Armenian Cypriots

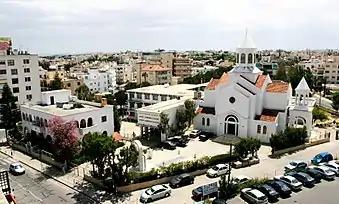
The Armenian compound in Strovolos, location of the Virgin Mary cathedral, Nareg Armenian school and the Armenian Genocide Monument in Nicosia

There are five Armenian Orthodox churches in Cyprus, two in the capital Nicosia (one in the north) and one in each Larnaca, Limassol and Famagusta. Additionally, there are three Armenian chapels in the vicinity of Nicosia and one within the Magaravank complex, the latter in the north. There is also an Armenian Evangelical church in North Nicosia. Finally, there is the renowned Magaravank in the north.